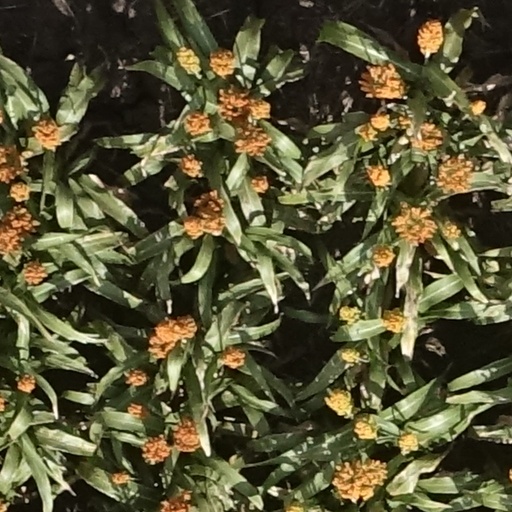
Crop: sorghum